Orlando Metcalfe Poe

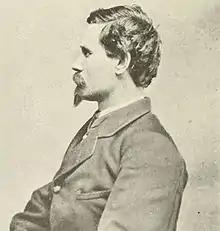
Orlando Poe

In summer 1865 Poe became the Lighthouse Board's chief engineer; in 1870 he was promoted to the position of Chief Engineer of the Upper Great Lakes 11th Lighthouse District. In this capacity, he designed eight "Poe style lighthouses" and oversaw construction of several. Those lights are New Presque Isle Light (1870) on Lake Huron; Lake Michigan's South Manitou Island Light (1872); Grosse Point Light (1873) in Evanston, Illinois; Lake Superior's Au Sable Light (1874); Racine, Wisconsin's Wind Point Light (1880); Outer Island Light (1874) in the Apostle Islands; Little Sable Point Light (1874) on Lake Michigan; Seul Choix Light (1895) in Manistique, Michigan; and Spectacle Reef Light on Lake Huron.